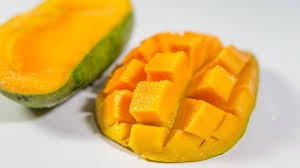
Label: Mango